Rock Run United Methodist Church

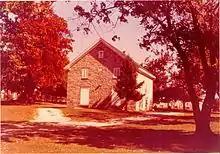
The Church as it appeared in the 1950s. Author unknown.

During the week of March 3–10, 1968, the Church celebrated its 125th anniversary with Bishop John Wesley Lord, Dr. Edward H. Porter (the District Superintendent of the Baltimore Northeast District), and the Reverends Luther W. Starnes (pastor from 1960 to 1962) and Paul Lee Grant (1966 to 1970).